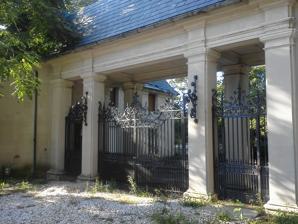
Building: Mackay Estate Gate Lodge
Country: United States of America
Year built: 1902
Historic structure in Nassau County, New York, United States United States historic place Mackay Estate Gate Lodge U.S. National Register of Historic Places The front of the Mackay Estate Gate Lodge, as seen in 2013 Show map of New York Show map of the United States Location Jct. of Harbor Hill and Roslyn Rds., East Hills, New York , U.S. Coordinates 40°47′35.8″N 73°38′32.1″W / 40.793278°N 73.642250°W / 40.793278; -73.642250 Area less than one acre Architect McKim, Mead & White ; White, Stanford Architectural style Late 19th- and 20th-Century Revivals, French Baroque NRHP reference No. 91000240 Added to NRHP March 14, 1991 The Mackay Estate Gate Lodge is a historic gatehouse located in the Incorporated Village of East Hills in Nassau County , New York , United States. Description The Mackay Estate Gate Lodge was designed in 1899 and built between 1900 and 1902 by architect Stanford White of McKim, Mead & White in the French Baroque style. It is a small but imposing stone building with a central entrance flanked by small square lodges and topped by a steep slate mansard and pyramidal roof. The central vehicular entrance contains a wrought iron gate of elaborate design.  The house was originally a component of Clarence Mackay 's Harbor Hill Estate . It was listed on the National Register of Historic Places in 1991. It is one of three remaining buildings which got listed at that time – the others are the Mackay Estate Dairyman's Cottage and the Mackay Estate Water Tower . In 2017, the deed to the Mackay Estate Gate Lodge was transferred to the Village of East Hills from the Town of North Hempstead . On Tuesday, January 25, 2022, the Village of East Hills and Roslyn Landmark Society began a full restoration of the gate lodge, including the stabilization of the slate roof, and the restoration of the doors and windows. References